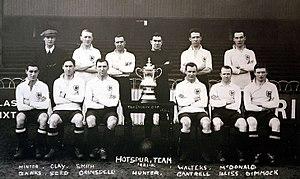
Tottenham Hotspur Football Club est un club anglais de football fondé en 1882 et basé à Londres. Il évolue en Premier League.